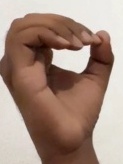
ASL sign: O